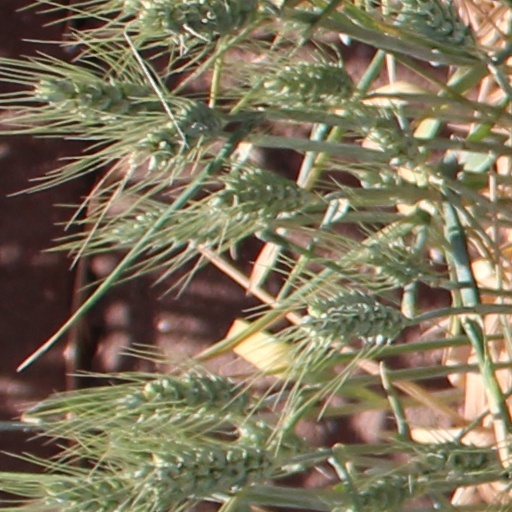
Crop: wheat